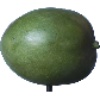
Label: mango